Marytė Melnikaitė

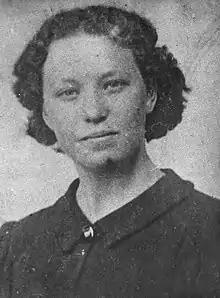

Marytė or Marija Melnikaitė (18 March 1923 – 13 July 1943) was a Soviet partisan and the only Lithuanian woman awarded Hero of the Soviet Union. While her partisan career lasted less than two months, Soviet propaganda exaggerated her duties and accomplishments. Many works, including a film and an opera, were dedicated to her. Several streets in the former Soviet Union (including Tyumen, Minsk, Almaty, Shymkent) are still named after her.